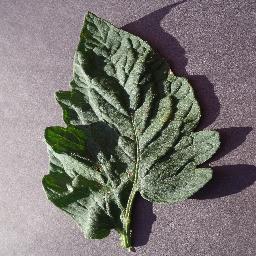
Label: Tomato___Target_Spot